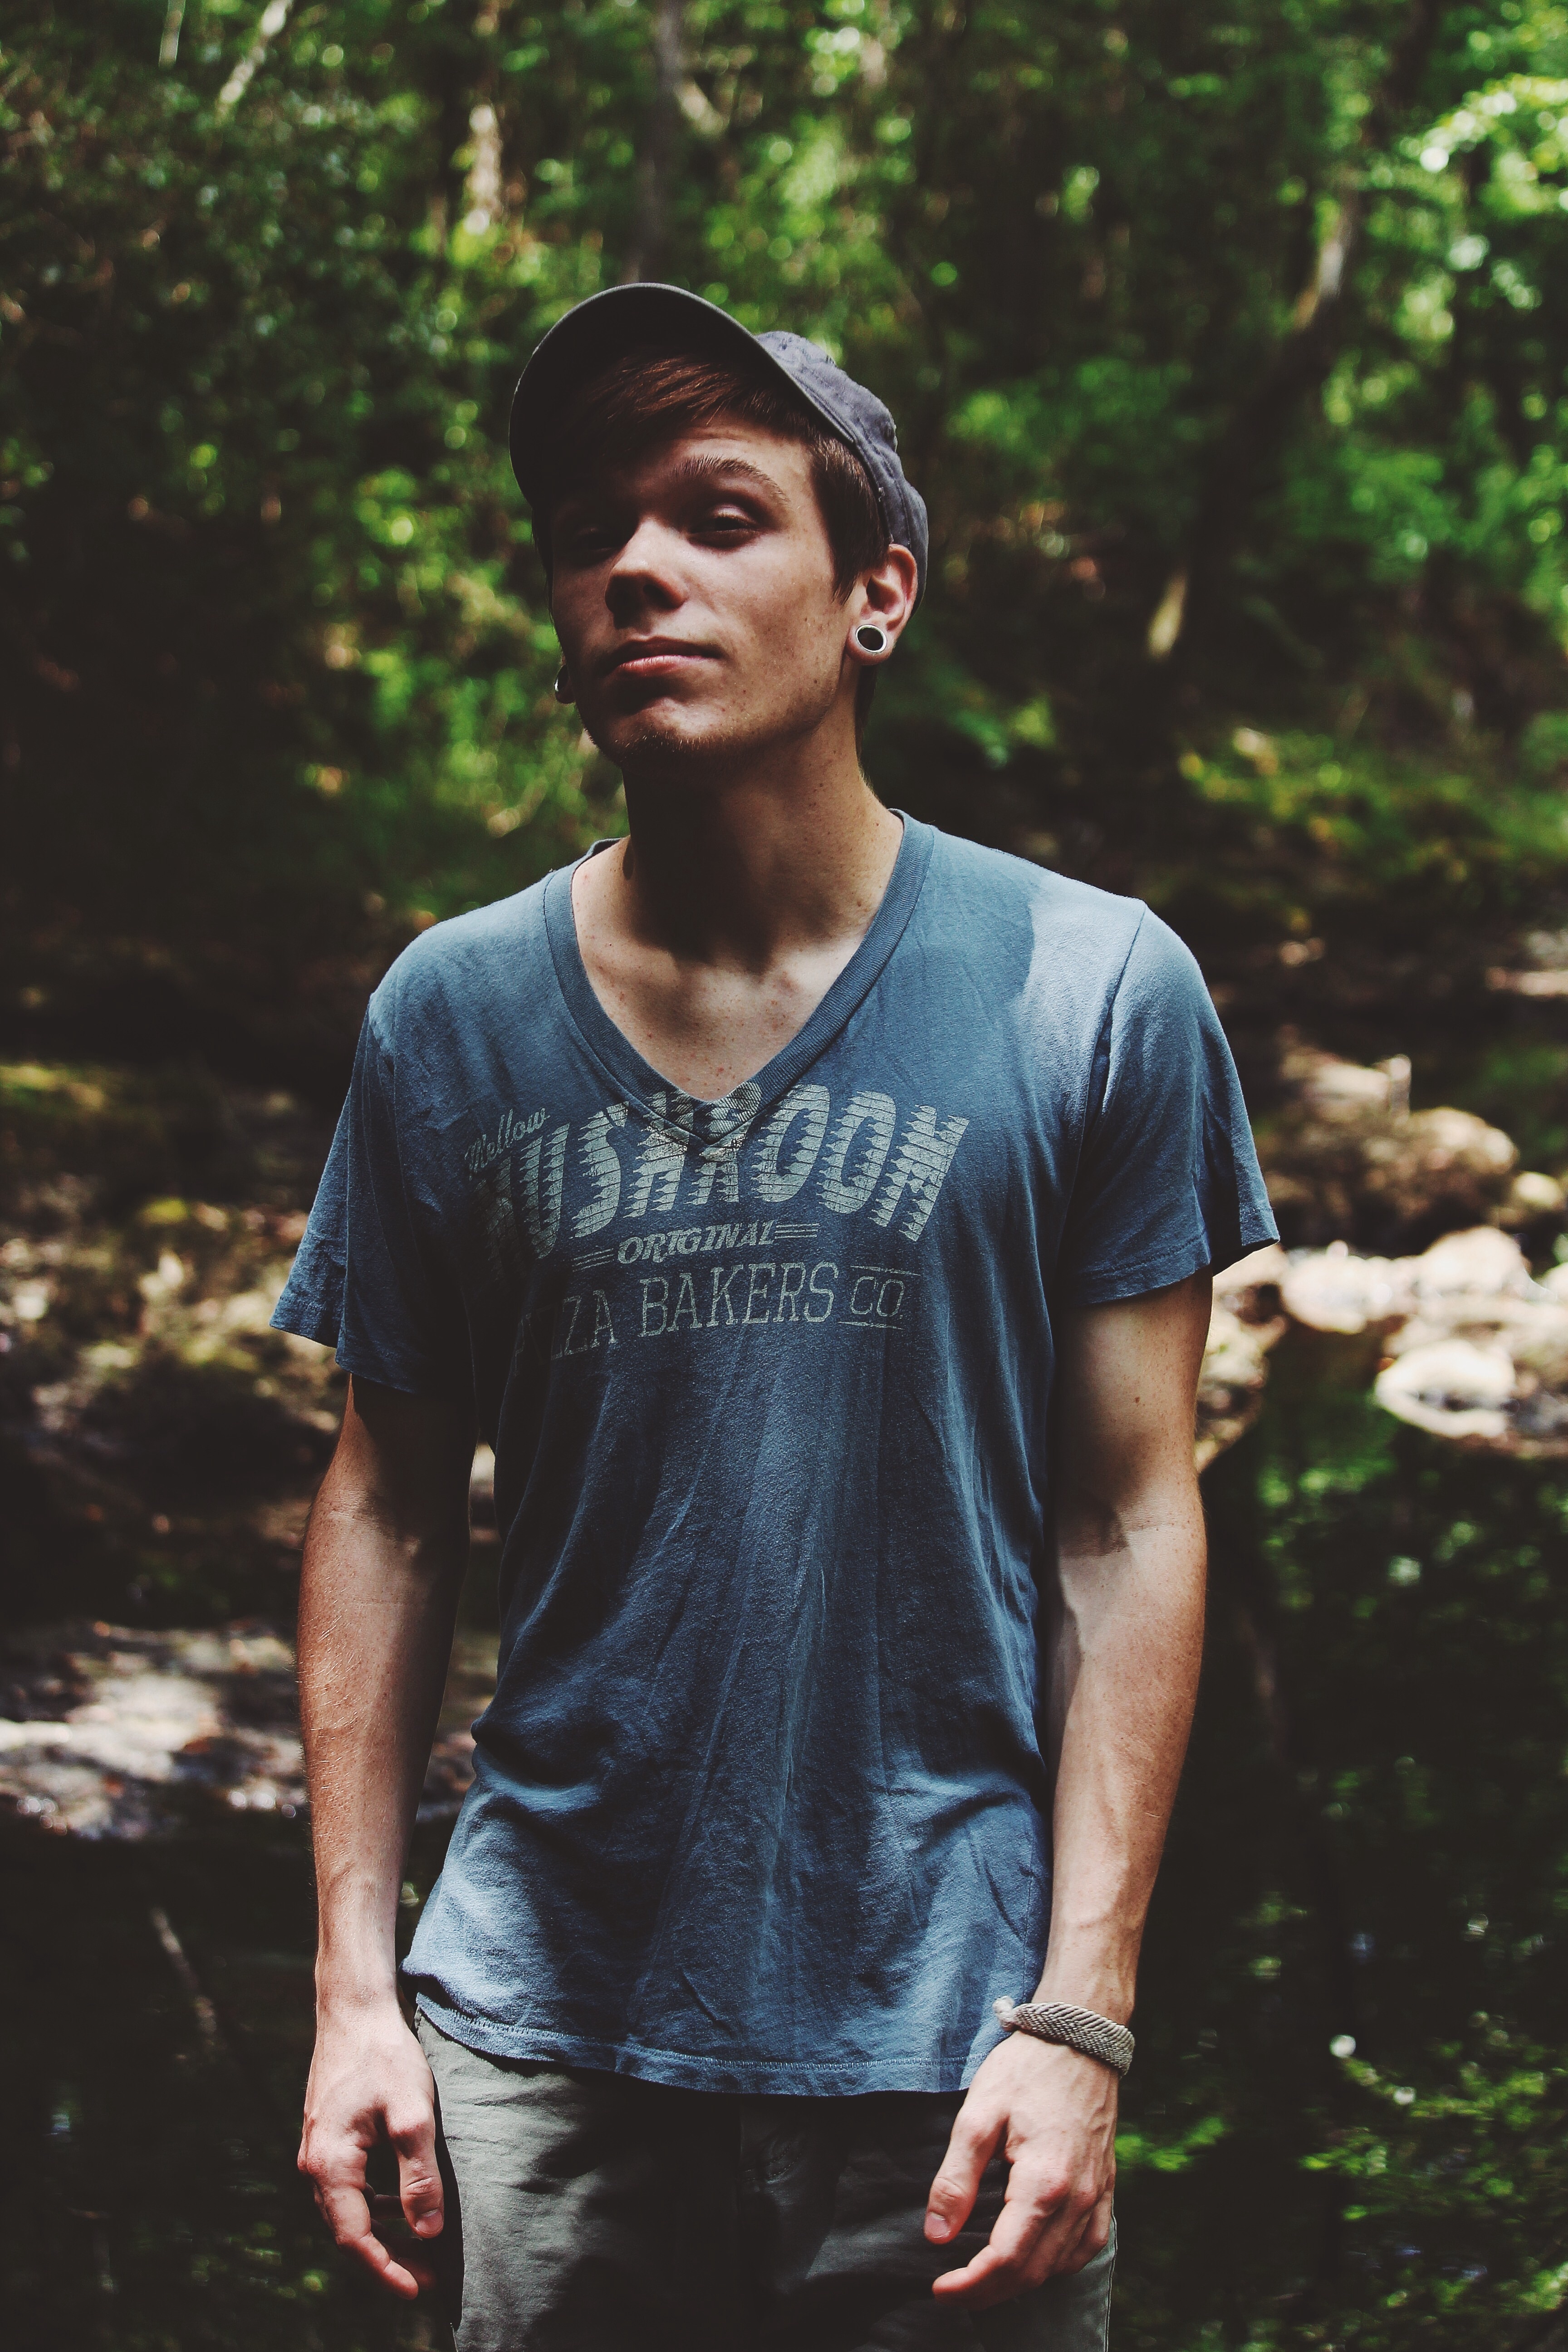
man, person, people, photography, male, wild, portrait, model, spring, grunge, fashion, hipster, alternative, woods, photograph, beauty, photo shoot, t shirt, portrait photography